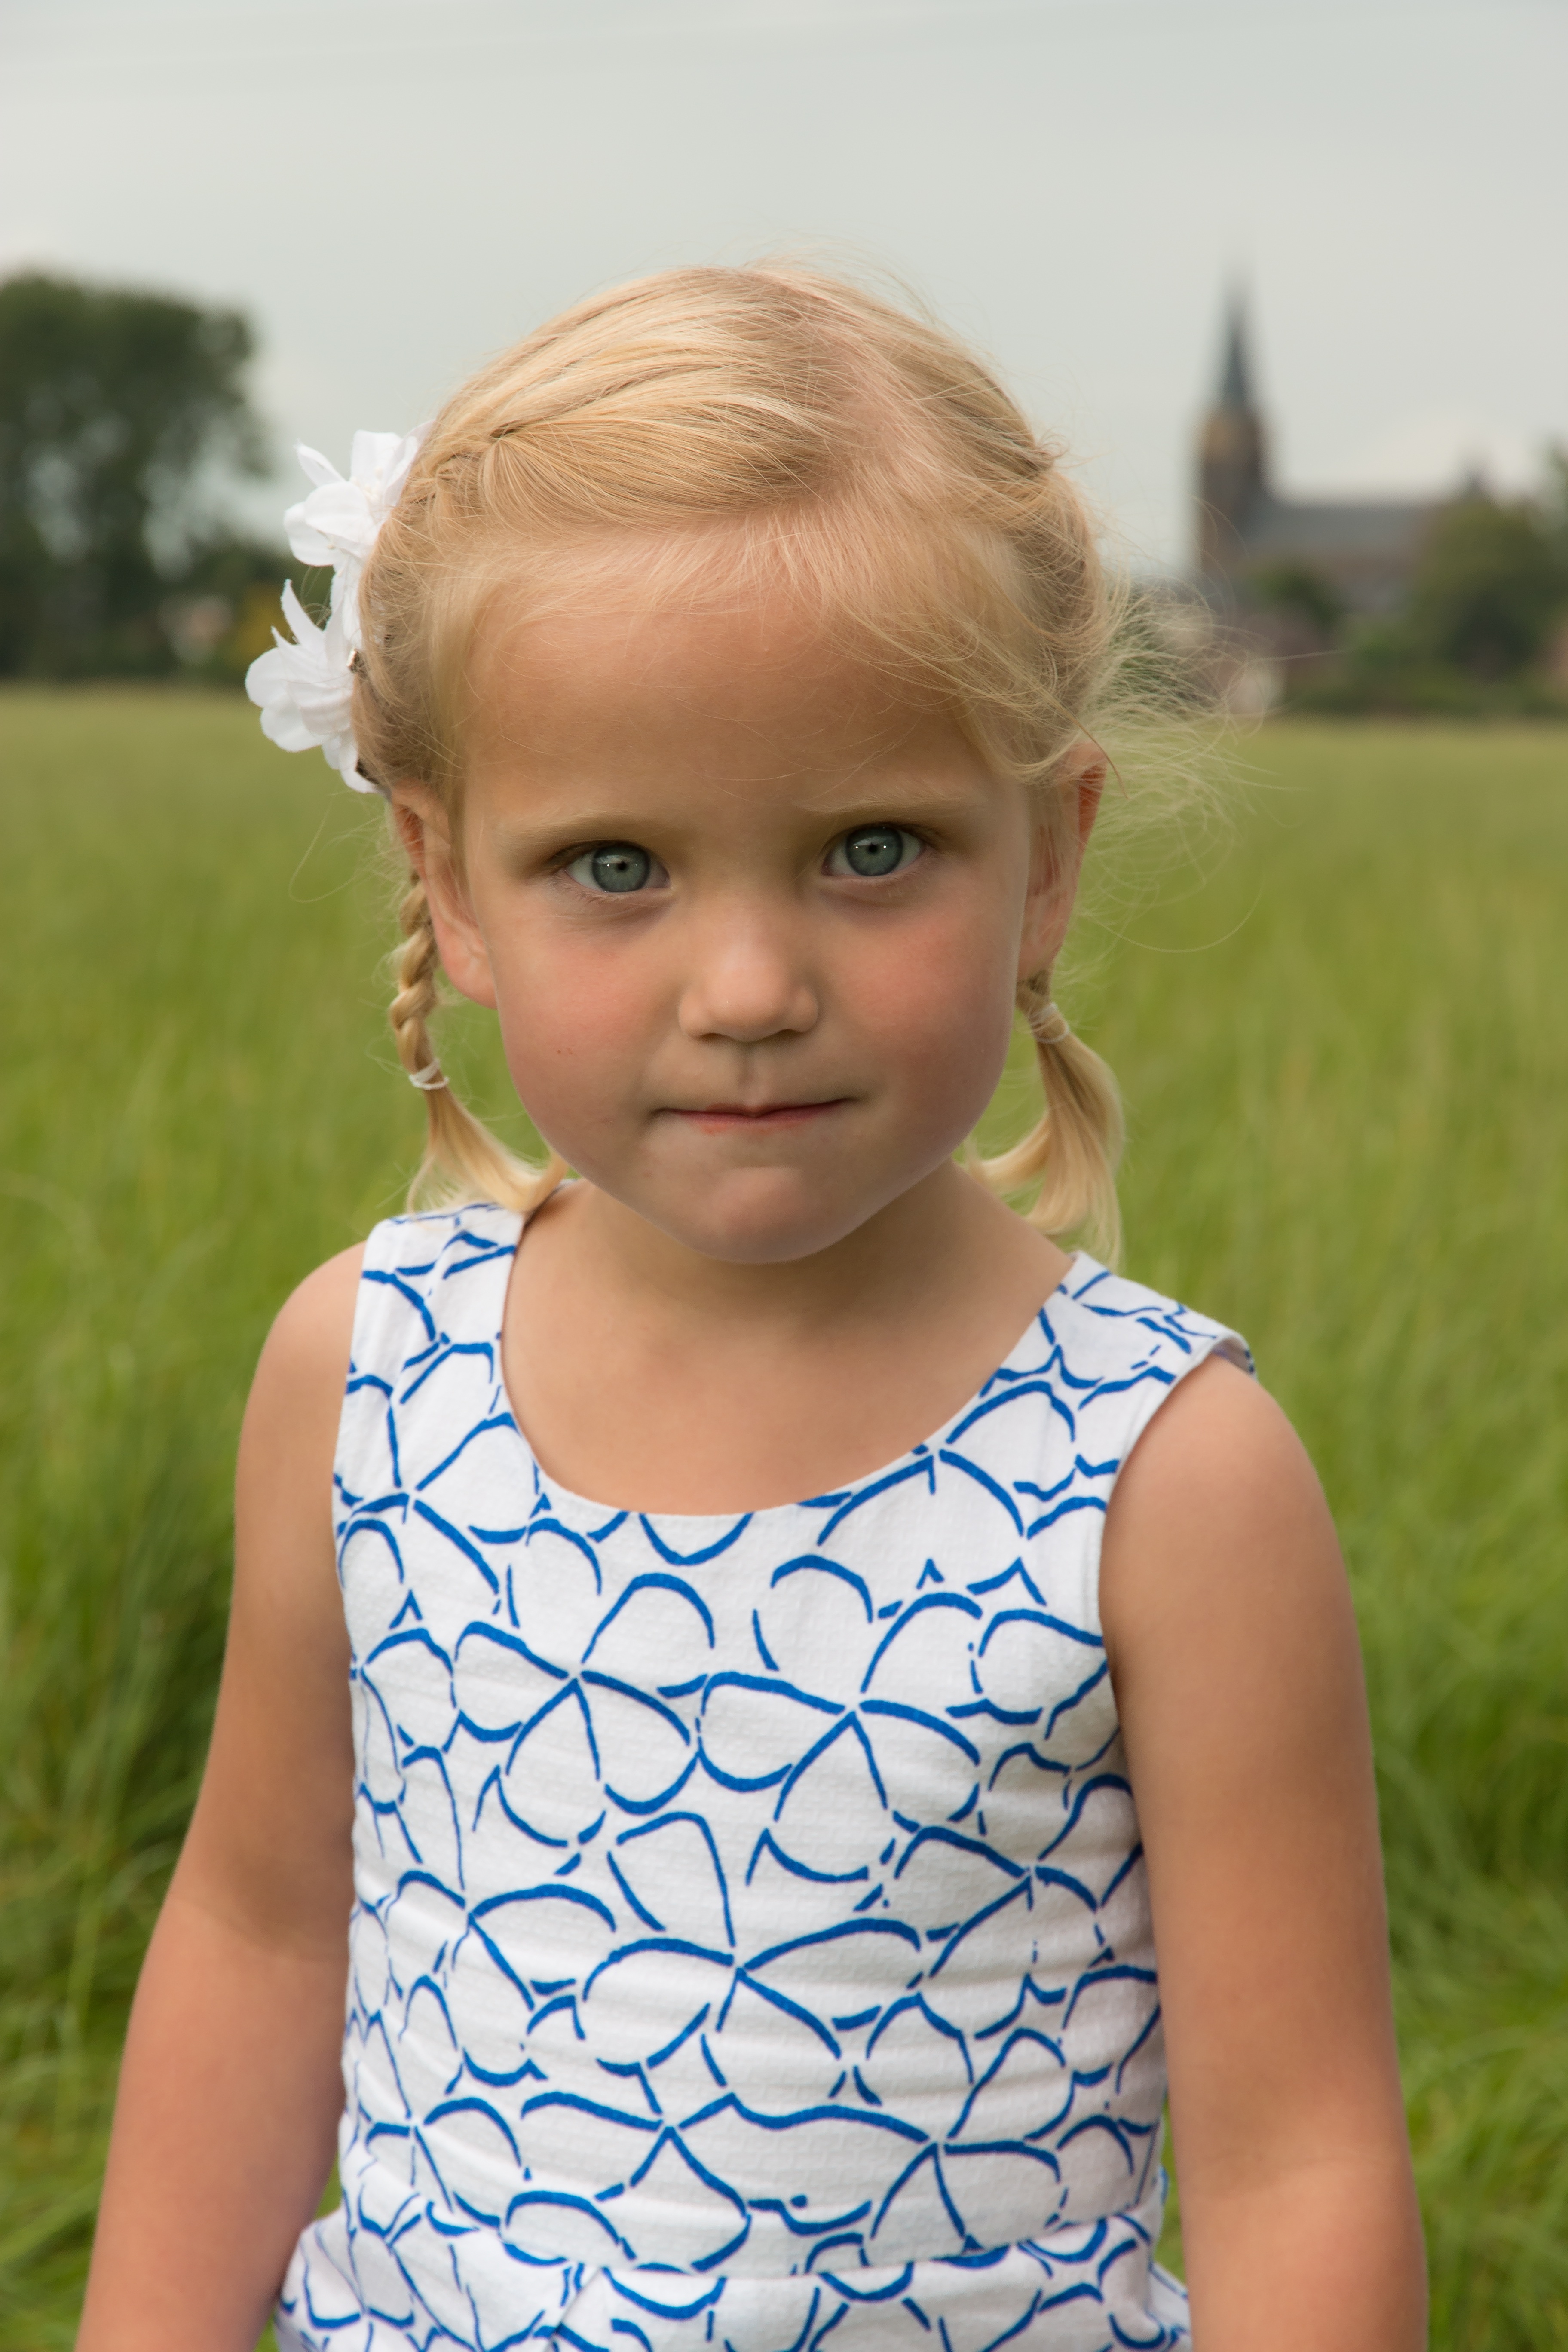
person, people, girl, hair, play, portrait, spring, child, blue, facial expression, hairstyle, smile, face, dress, infant, toddler, eye, skin, organ, portrait photography, child model, silvolde